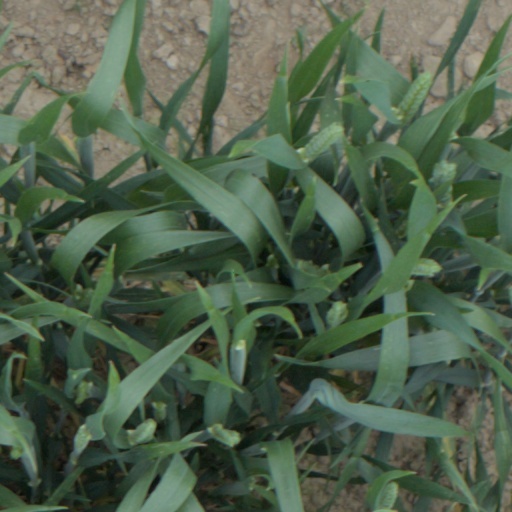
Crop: wheat